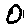
Label: 0